Lansdowne Avenue

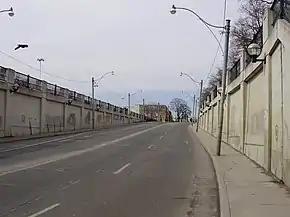
Looking north along Lansdowne Avenue

Lansdowne Avenue is an arterial road in Toronto, Ontario. It runs north–south and starts at Queen Street West and proceeds north to St. Clair Avenue West. Lansdowne Avenue is primarily a four-lane arterial road, with two lanes regularly used for motor vehicle parking.